Gladys Pearl Baker

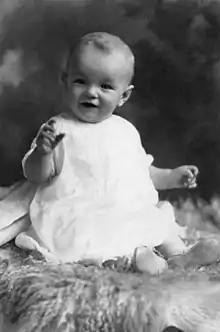

In early 1927, Baker moved into Della's house, as Della had developed a weak heart, respiratory problems, degenerative heart disease, and acute depression. In the spring, she had a stroke, which led to "unpredictable shifts of mood and temper," along with hallucinations. According to biographer Keith Badman, Della tried to smother Norma Jeane with a pillow in July 1927 for no reason. On August 4, Della was diagnosed with manic-depressive psychosis. She died on August 23, 1927, of a heart attack during a manic seizure while committed to the Norwalk State Hospital. Baker's brother Marion disappeared in October 1929 and was pronounced dead in 1939. On October 24, 1929, a fire broke out at the Consolidated Film Industry, gutting the building and destroying millions of films. Baker is credited with saving a number of lives when she escorted women from the editing studio to outside of the building. Even though her mother had died and her brother was missing, Baker was relatively stable in 1930.